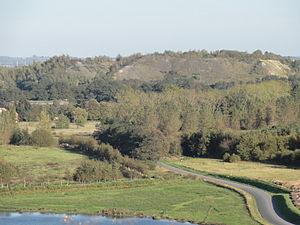
Terrils nos
La fosse nᵒ 7 - 19 dite Henri Maurice de la Compagnie des mines de Courrières est un ancien charbonnage du Bassin minier du Nord-Pas-de-Calais, situé à Fouquières-lez-Lens. La fosse nᵒ 7 est commencée en avril 1882, moins de deux ans après la mise en service de la fosse nᵒ 6. Elle commence à produire en 1885. Le puits nᵒ 19 est commencé le 23 juin 1910. La fosse est détruite durant la Première Guerre mondiale. Les terrils nᵒˢ 83, 100 et 230 sont édifiés à l'ouest de la fosse, des cités sont construites à l'est. La fosse cesse d'extraire en 1935, date à laquelle elle assure l'aérage des travaux du fond de la fosse nᵒ 9 - 17.
Dans le bassin minier du Nord-Pas-de-Calais, 339 terrils sont recensés. En 1969, les Houillères leur ont attribué un numéro individuel, pour les référencer, et les exploiter. Ils sont numérotés d'ouest en est, du nᵒ 1 au 202. Une liste complémentaire a été créée dans les années 1970. Les sites y sont numérotés de 203 à 260, sans logique spécifique, chaque numéro ayant été attribué en fonction des sites susceptibles d'être exploités. Certains sites étant composés de plusieurs terrils annexes ou satellites, une lettre suit le numéro.